Sir George Stokes, 1st Baronet

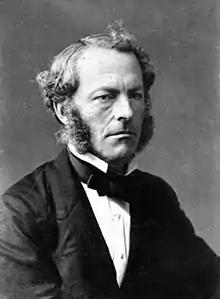
Stokes, 1860s

Sir George Gabriel Stokes, 1st Baronet, (13 August 1819 – 1 February 1903) was an Irish mathematician and physicist. Born in County Sligo, Ireland, Stokes spent his entire career at the University of Cambridge, where he served as the Lucasian Professor of Mathematics for 54 years, from 1849 until his death in 1903, the longest tenure held by the Lucasian Professor. As a physicist, Stokes made seminal contributions to fluid mechanics, including the Navier–Stokes equations; and to physical optics, with notable works on polarisation and fluorescence. As a mathematician, he popularised "Stokes' theorem" in vector calculus and contributed to the theory of asymptotic expansions. Stokes, along with Felix Hoppe-Seyler, first demonstrated the oxygen transport function of haemoglobin, and showed colour changes produced by the aeration of haemoglobin solutions.